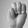
ASL letter: M